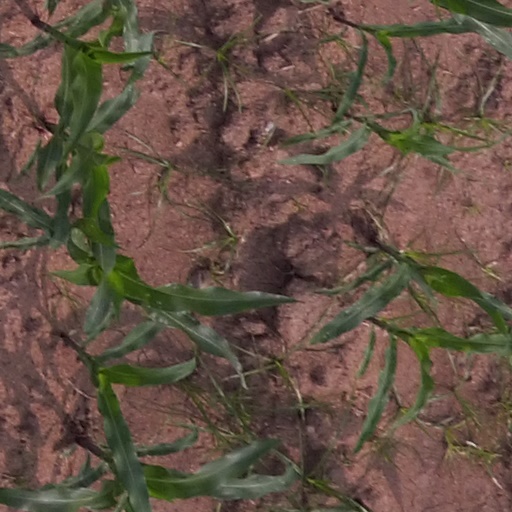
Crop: maize; corn